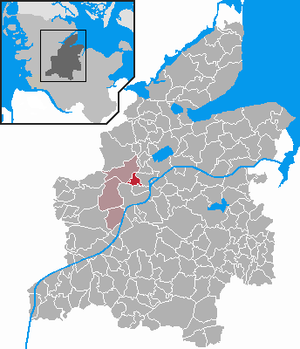
Rickert
Kort
Rickert er en kommune og en by i det nordlige Tyskland, beliggende i Amt Fockbek midt i Kreis Rendsborg-Egernførde. Kreis Rendsborg-Egernførde ligger i den centrale del af delstaten Slesvig-Holsten.